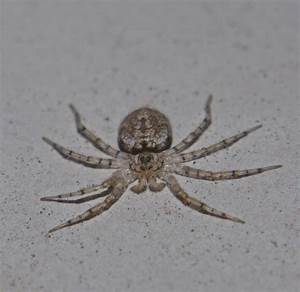
Label: spider